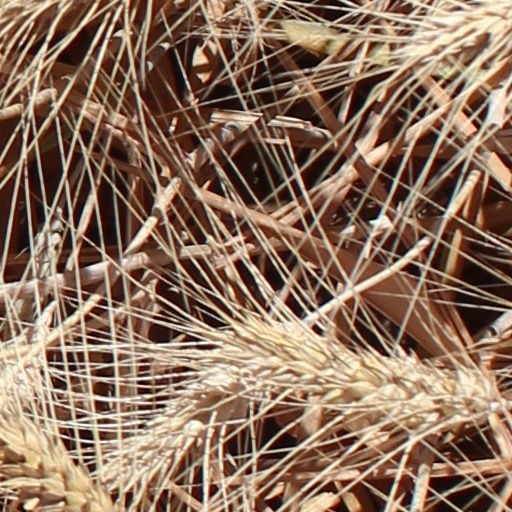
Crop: wheat